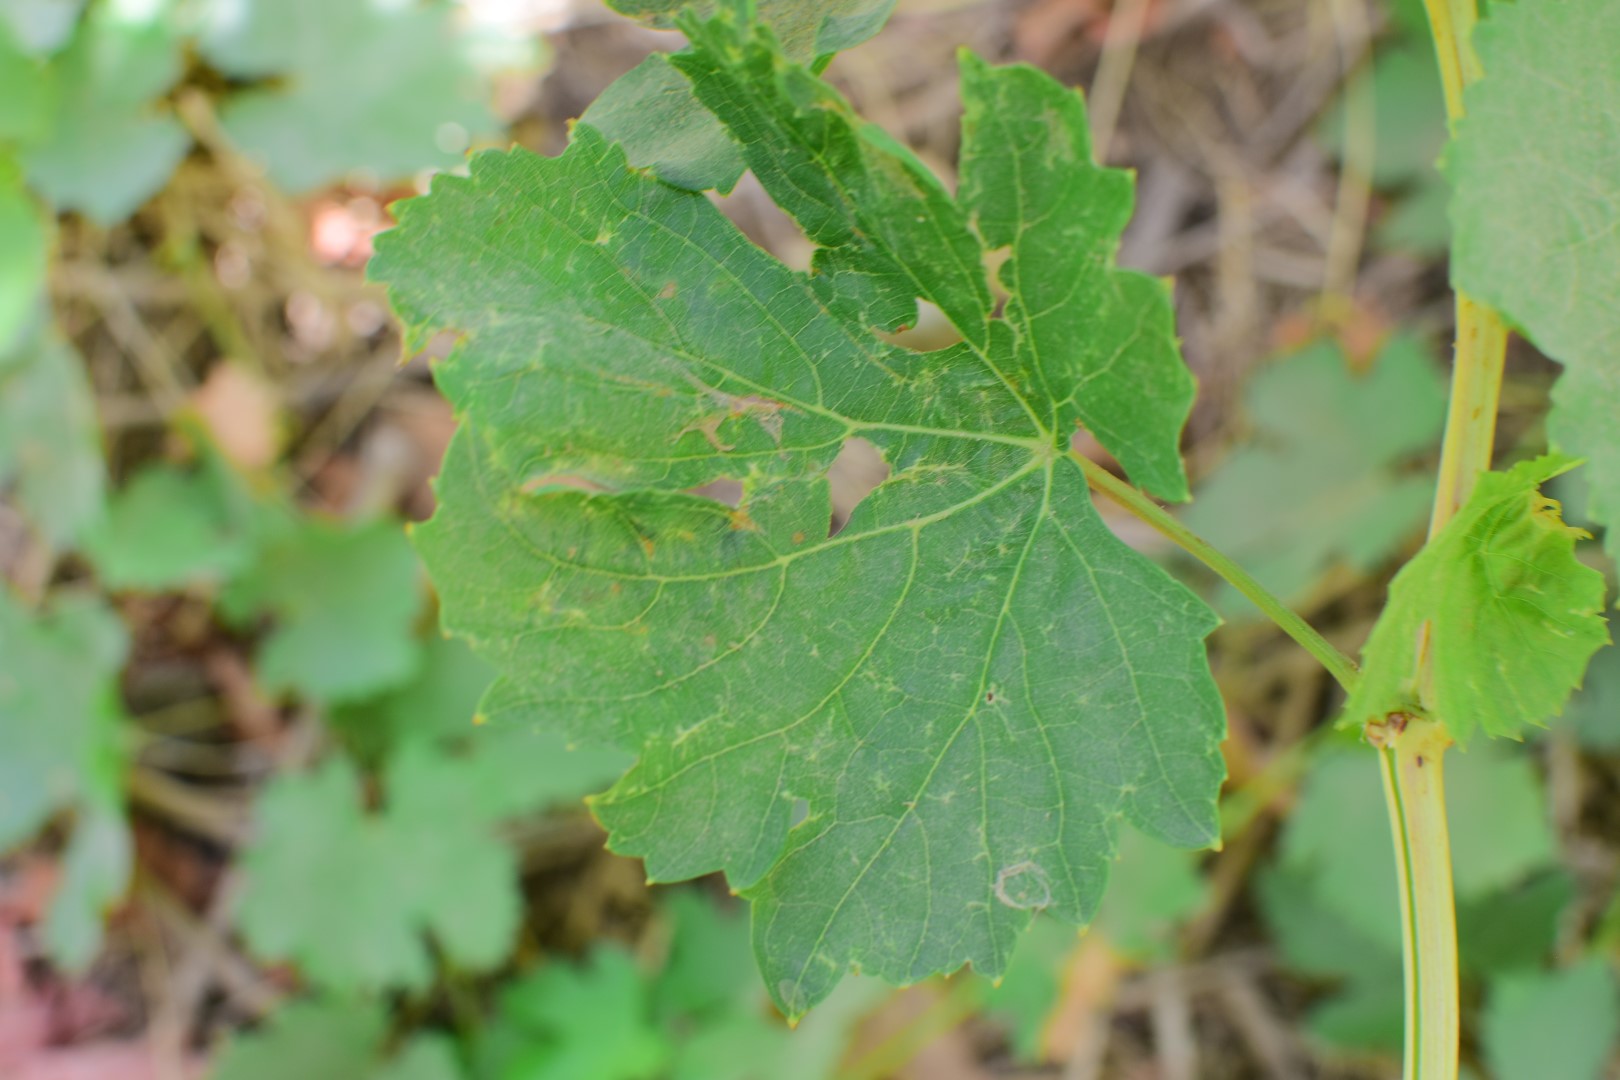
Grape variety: Thompson Seedless